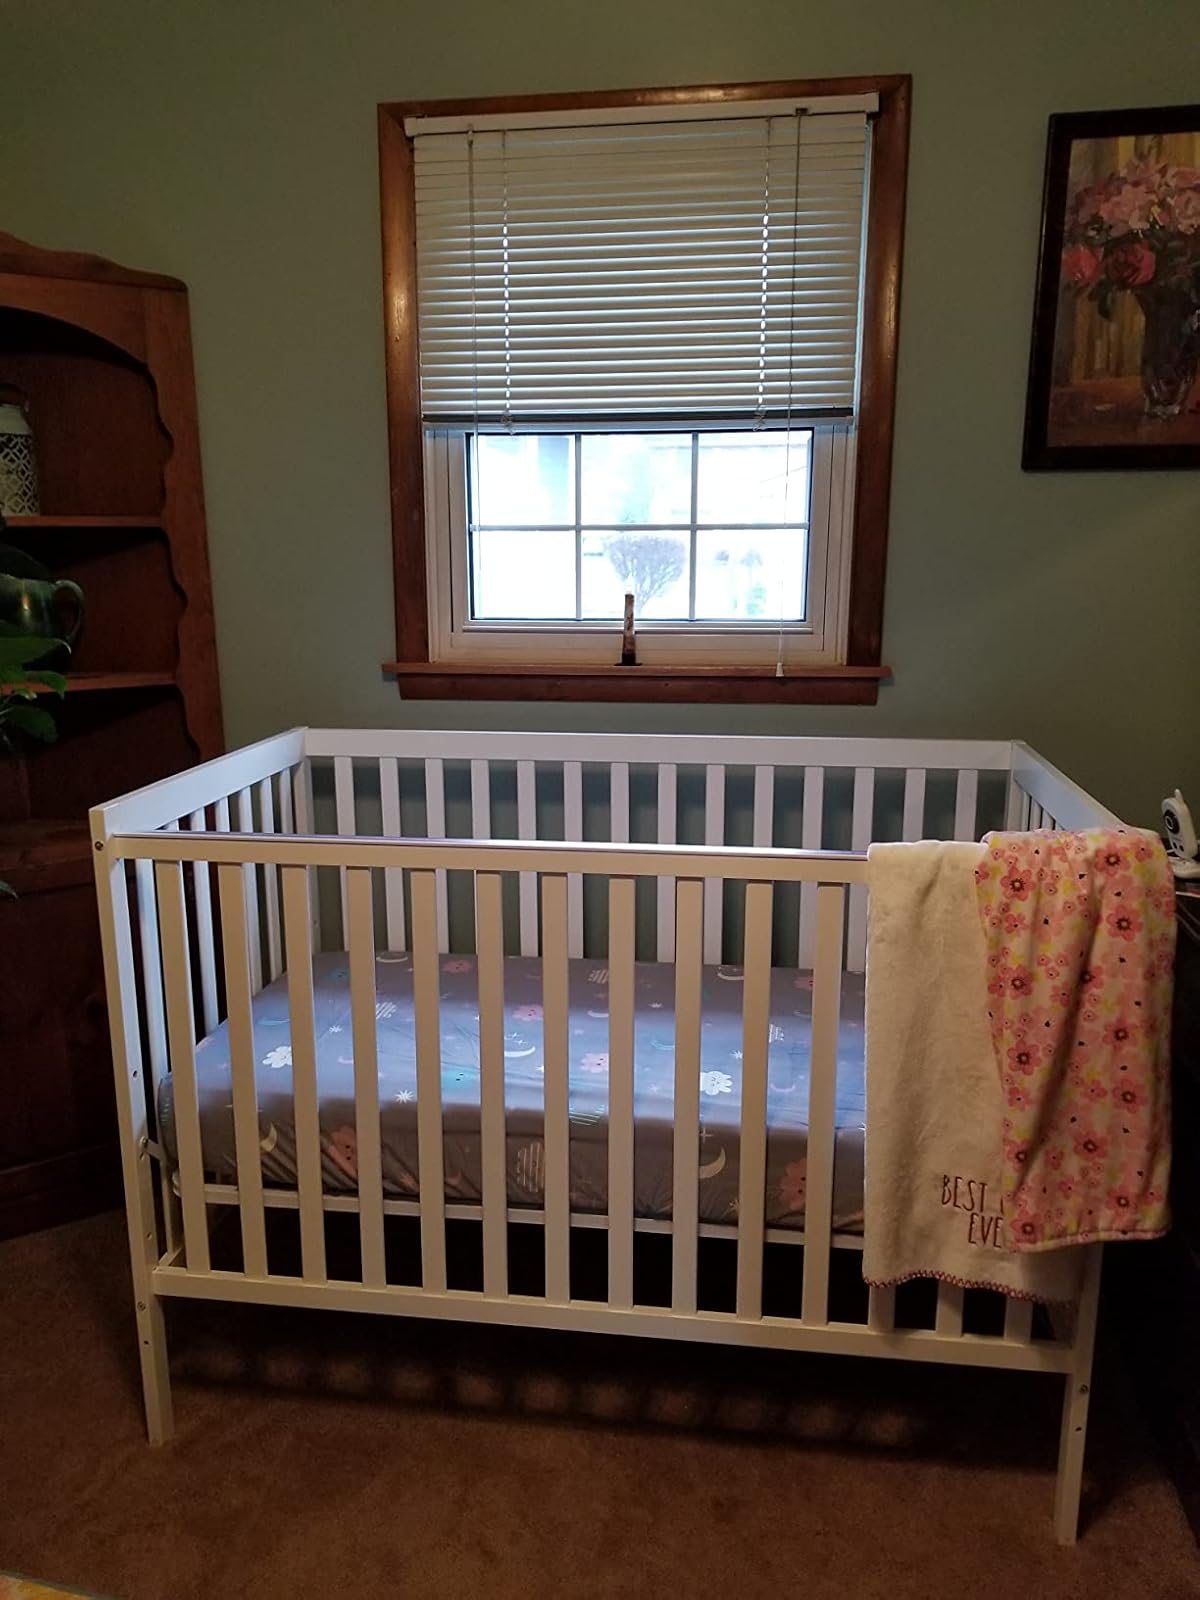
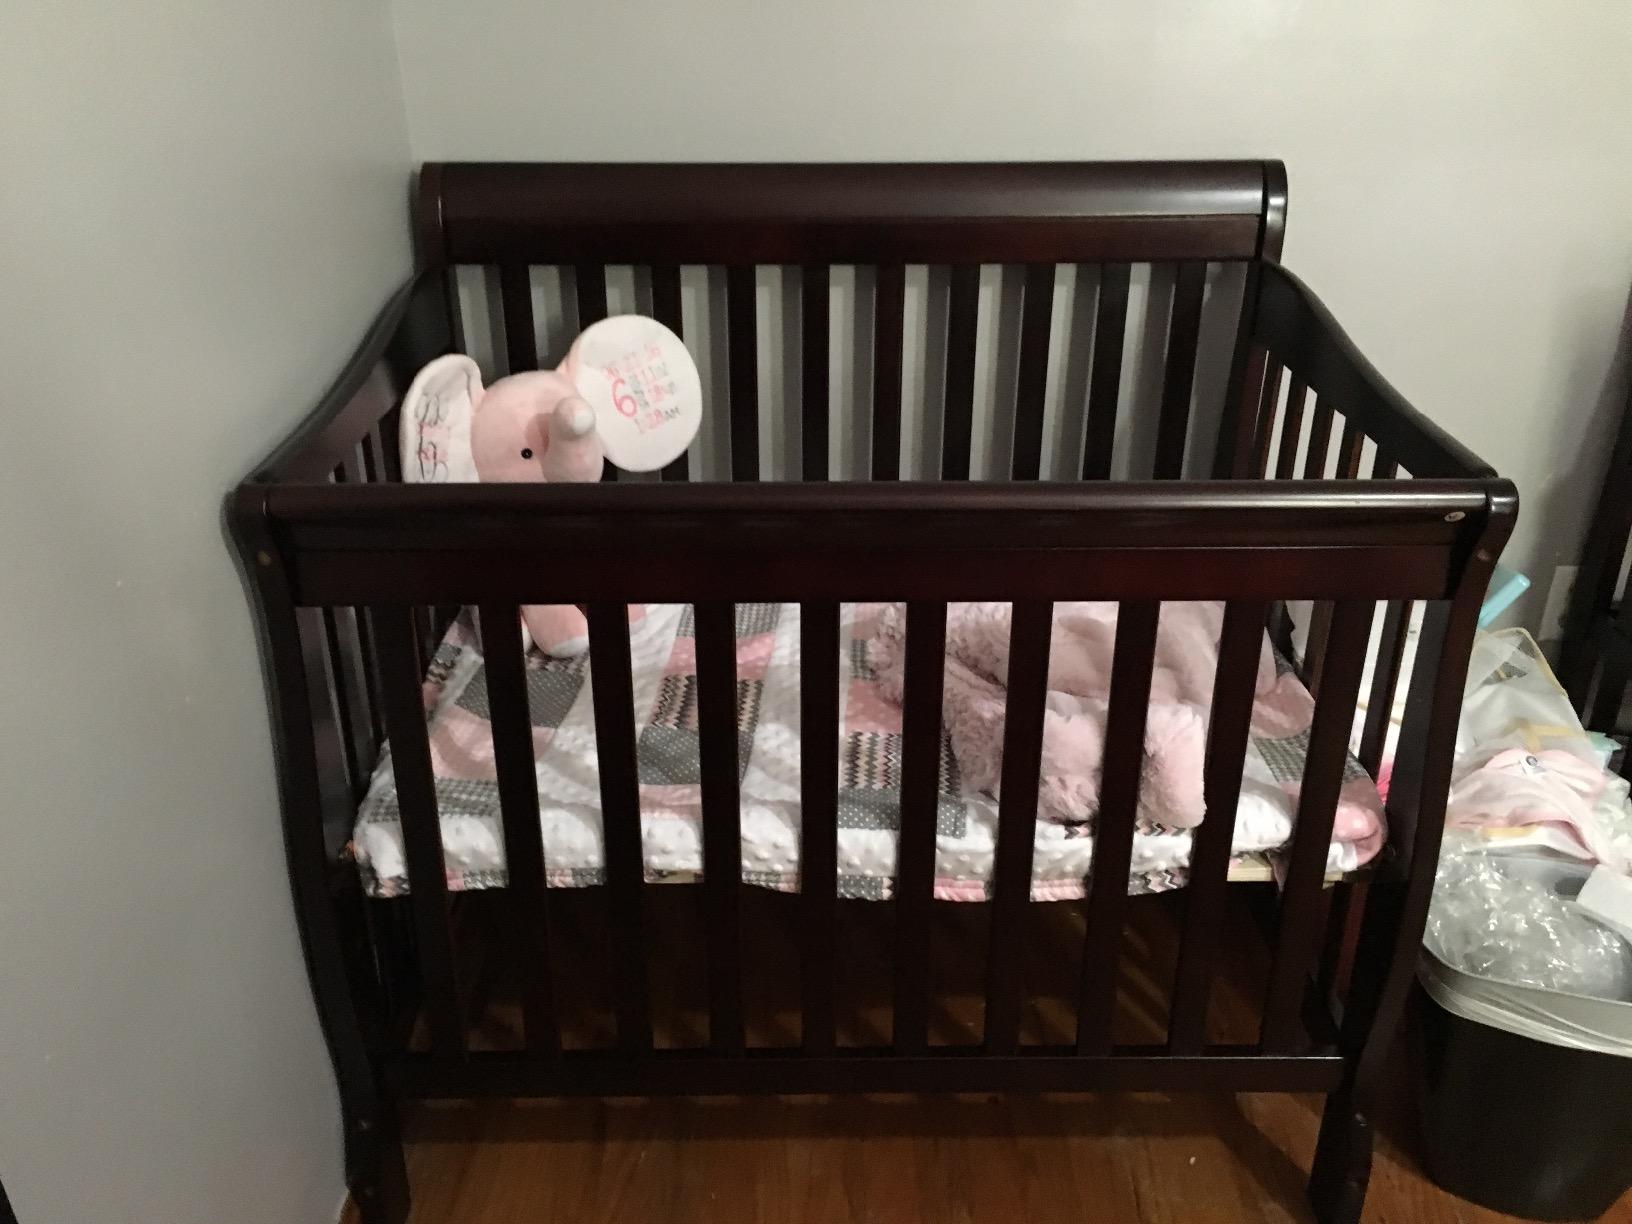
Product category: products_crib
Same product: no